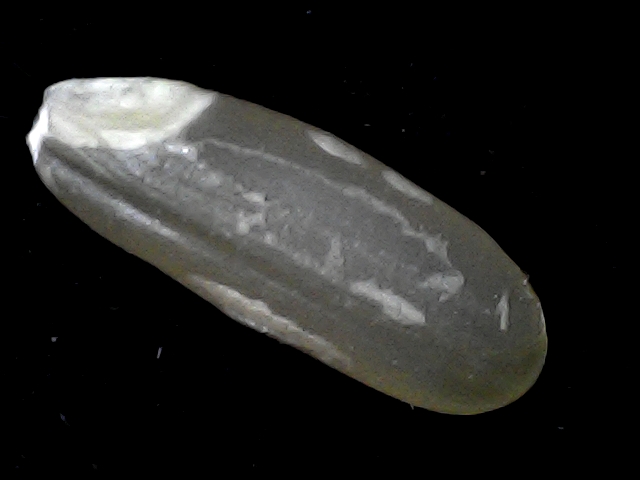
Rice variety: BR23